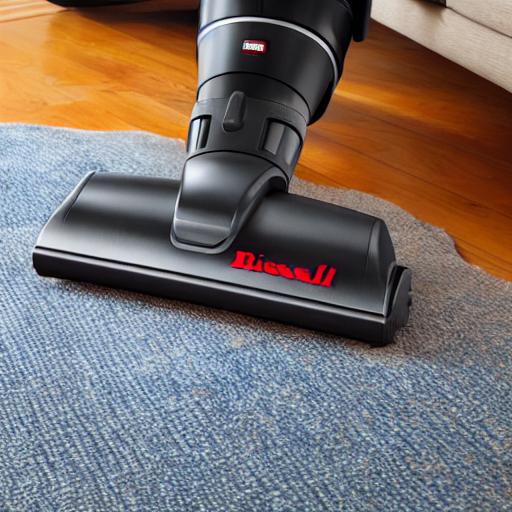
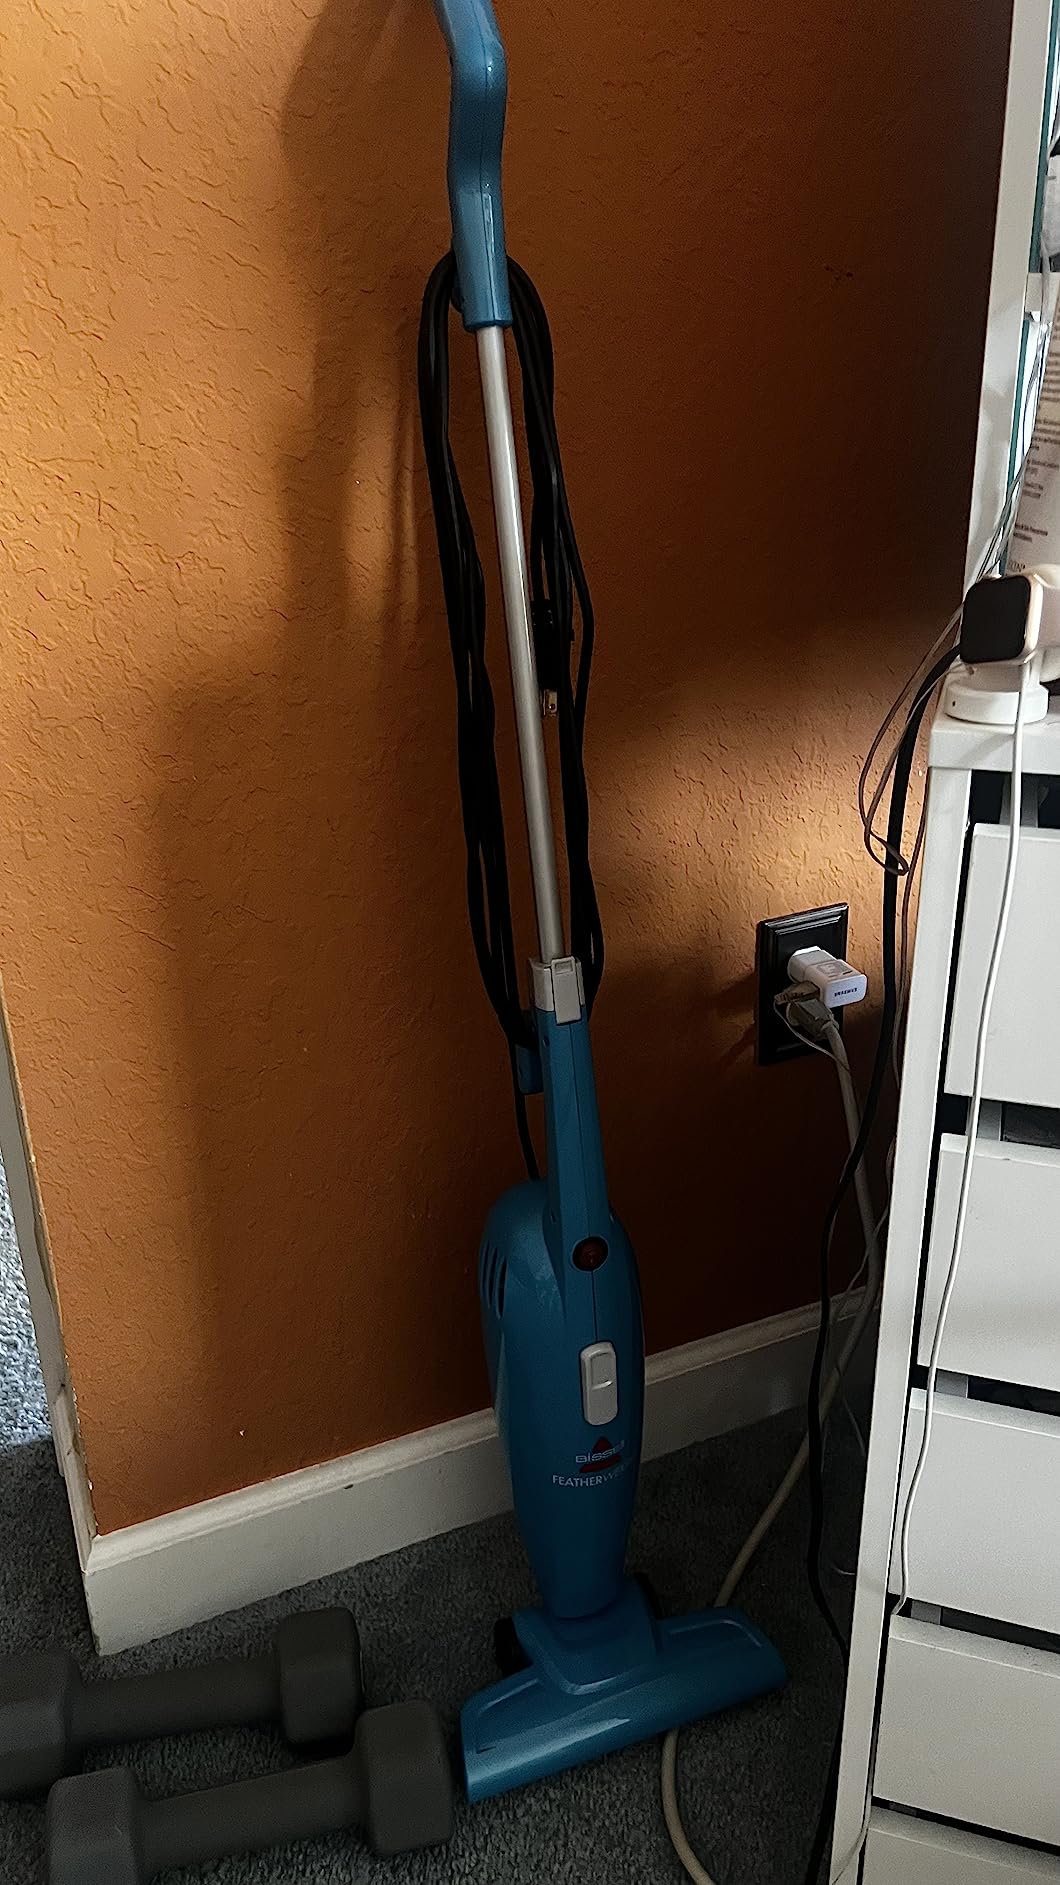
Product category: items_vacuum
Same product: no